Places in Harry Potter

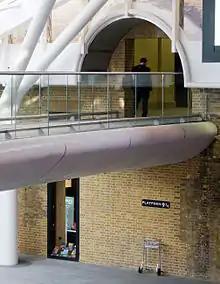
Following the success of "Harry Potter", a sign reading "Platform 9¾ " was installed at London's King's Cross railway station.

Shell Cottage is the home of Bill Weasley and Fleur Delacour after they get married. It overlooks a beach outside the village of Tinworth in Cornwall county. The cottage serves as a hiding place for Harry and his companions after they escape from Malfoy Manor. After Dobby dies, Harry buries him in the garden. The scenes set at Shell Cottage in the film adaptations of "Deathly Hallows" were shot on Freshwater West beach in Wales.